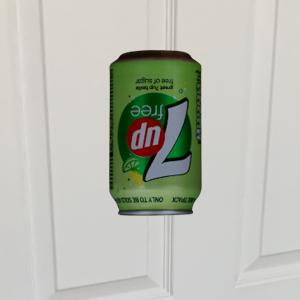
Label: cans